Nowhere (1997 film)

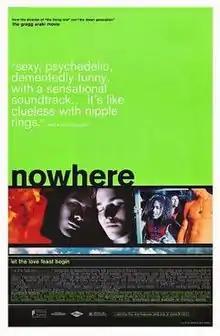
Theatrical release poster

Nowhere is a 1997 black comedy drama film written and directed by Gregg Araki. Described by Araki as ""Beverly Hills, 90210" on acid", the film follows a day in the lives of a group of Los Angeles college students and the strange lives that they lead. It stars an ensemble cast led by James Duval and Rachel True.